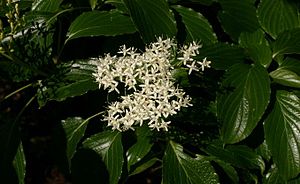
Etagekornel / Hjemsted
Etagekornel, ofte skrevet etage-kornel, er en stor, løvfældende busk med en særpræget vækstform.